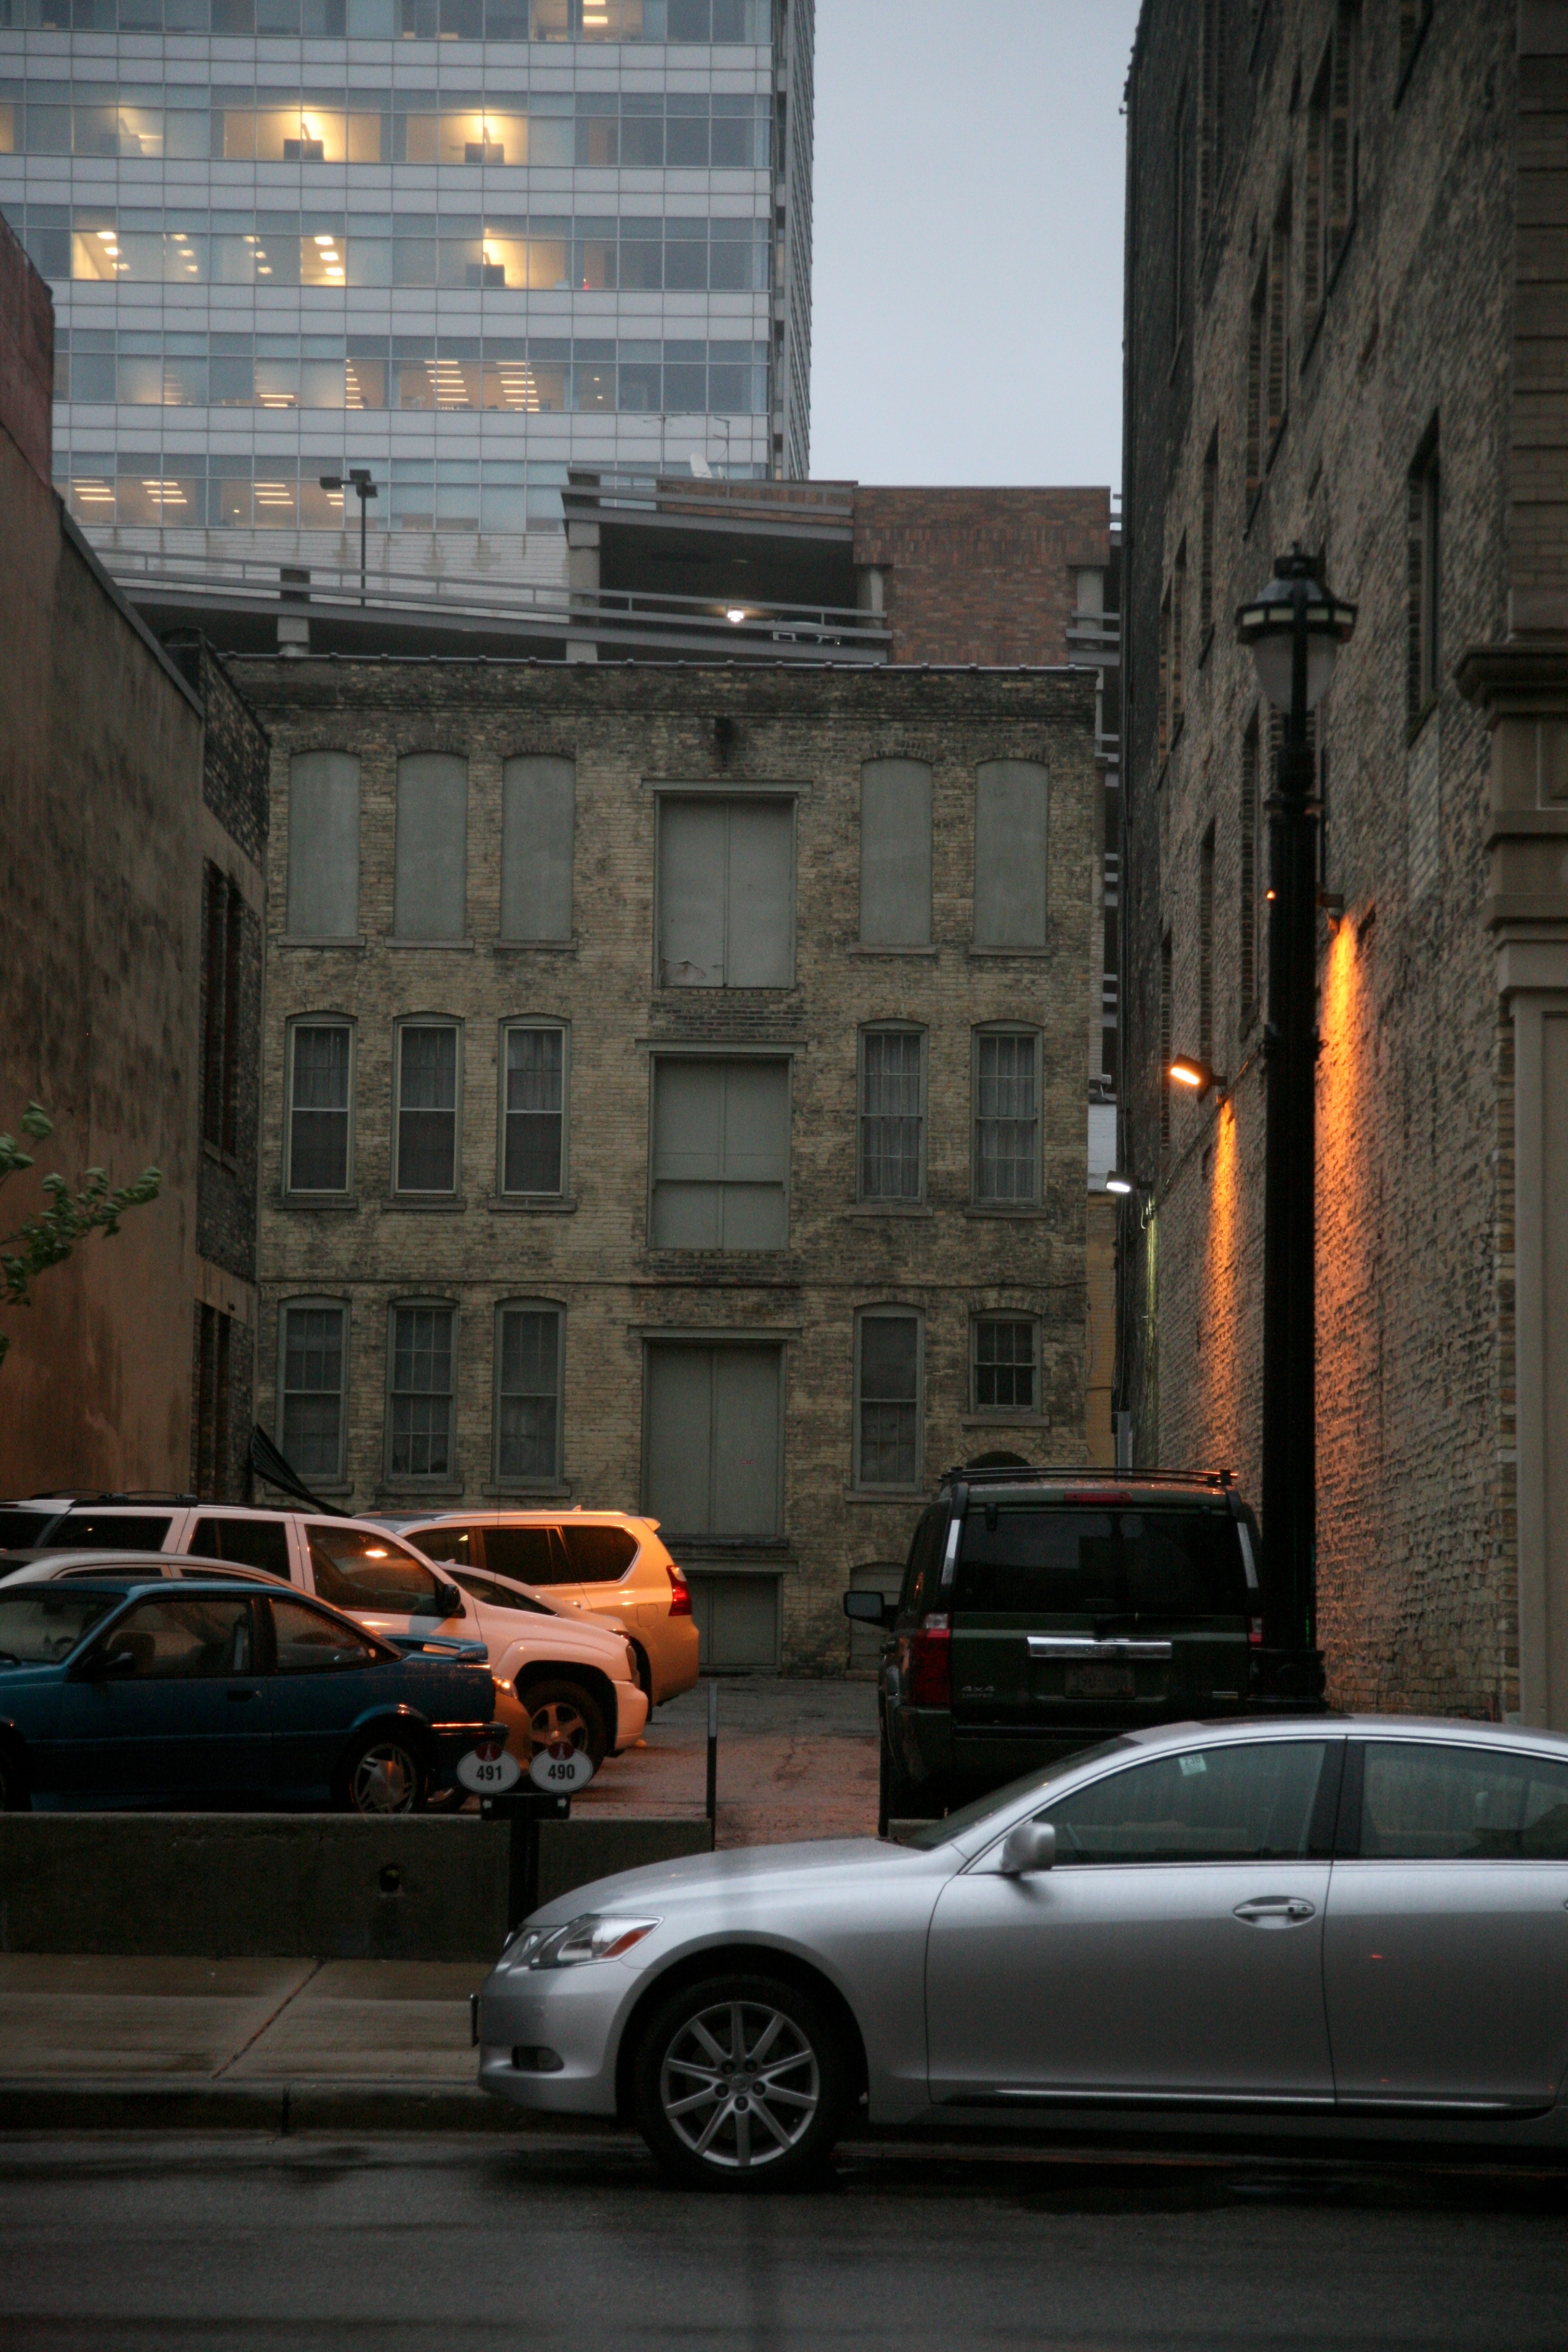
architecture, road, street, car, rain, driving, vehicle, lane, lighting, infrastructure, arquitectura, oldbuilding, pluie, architektur, wisconsin, milwaukee, urban area, automobile make